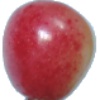
Label: Cherry Rainier 1